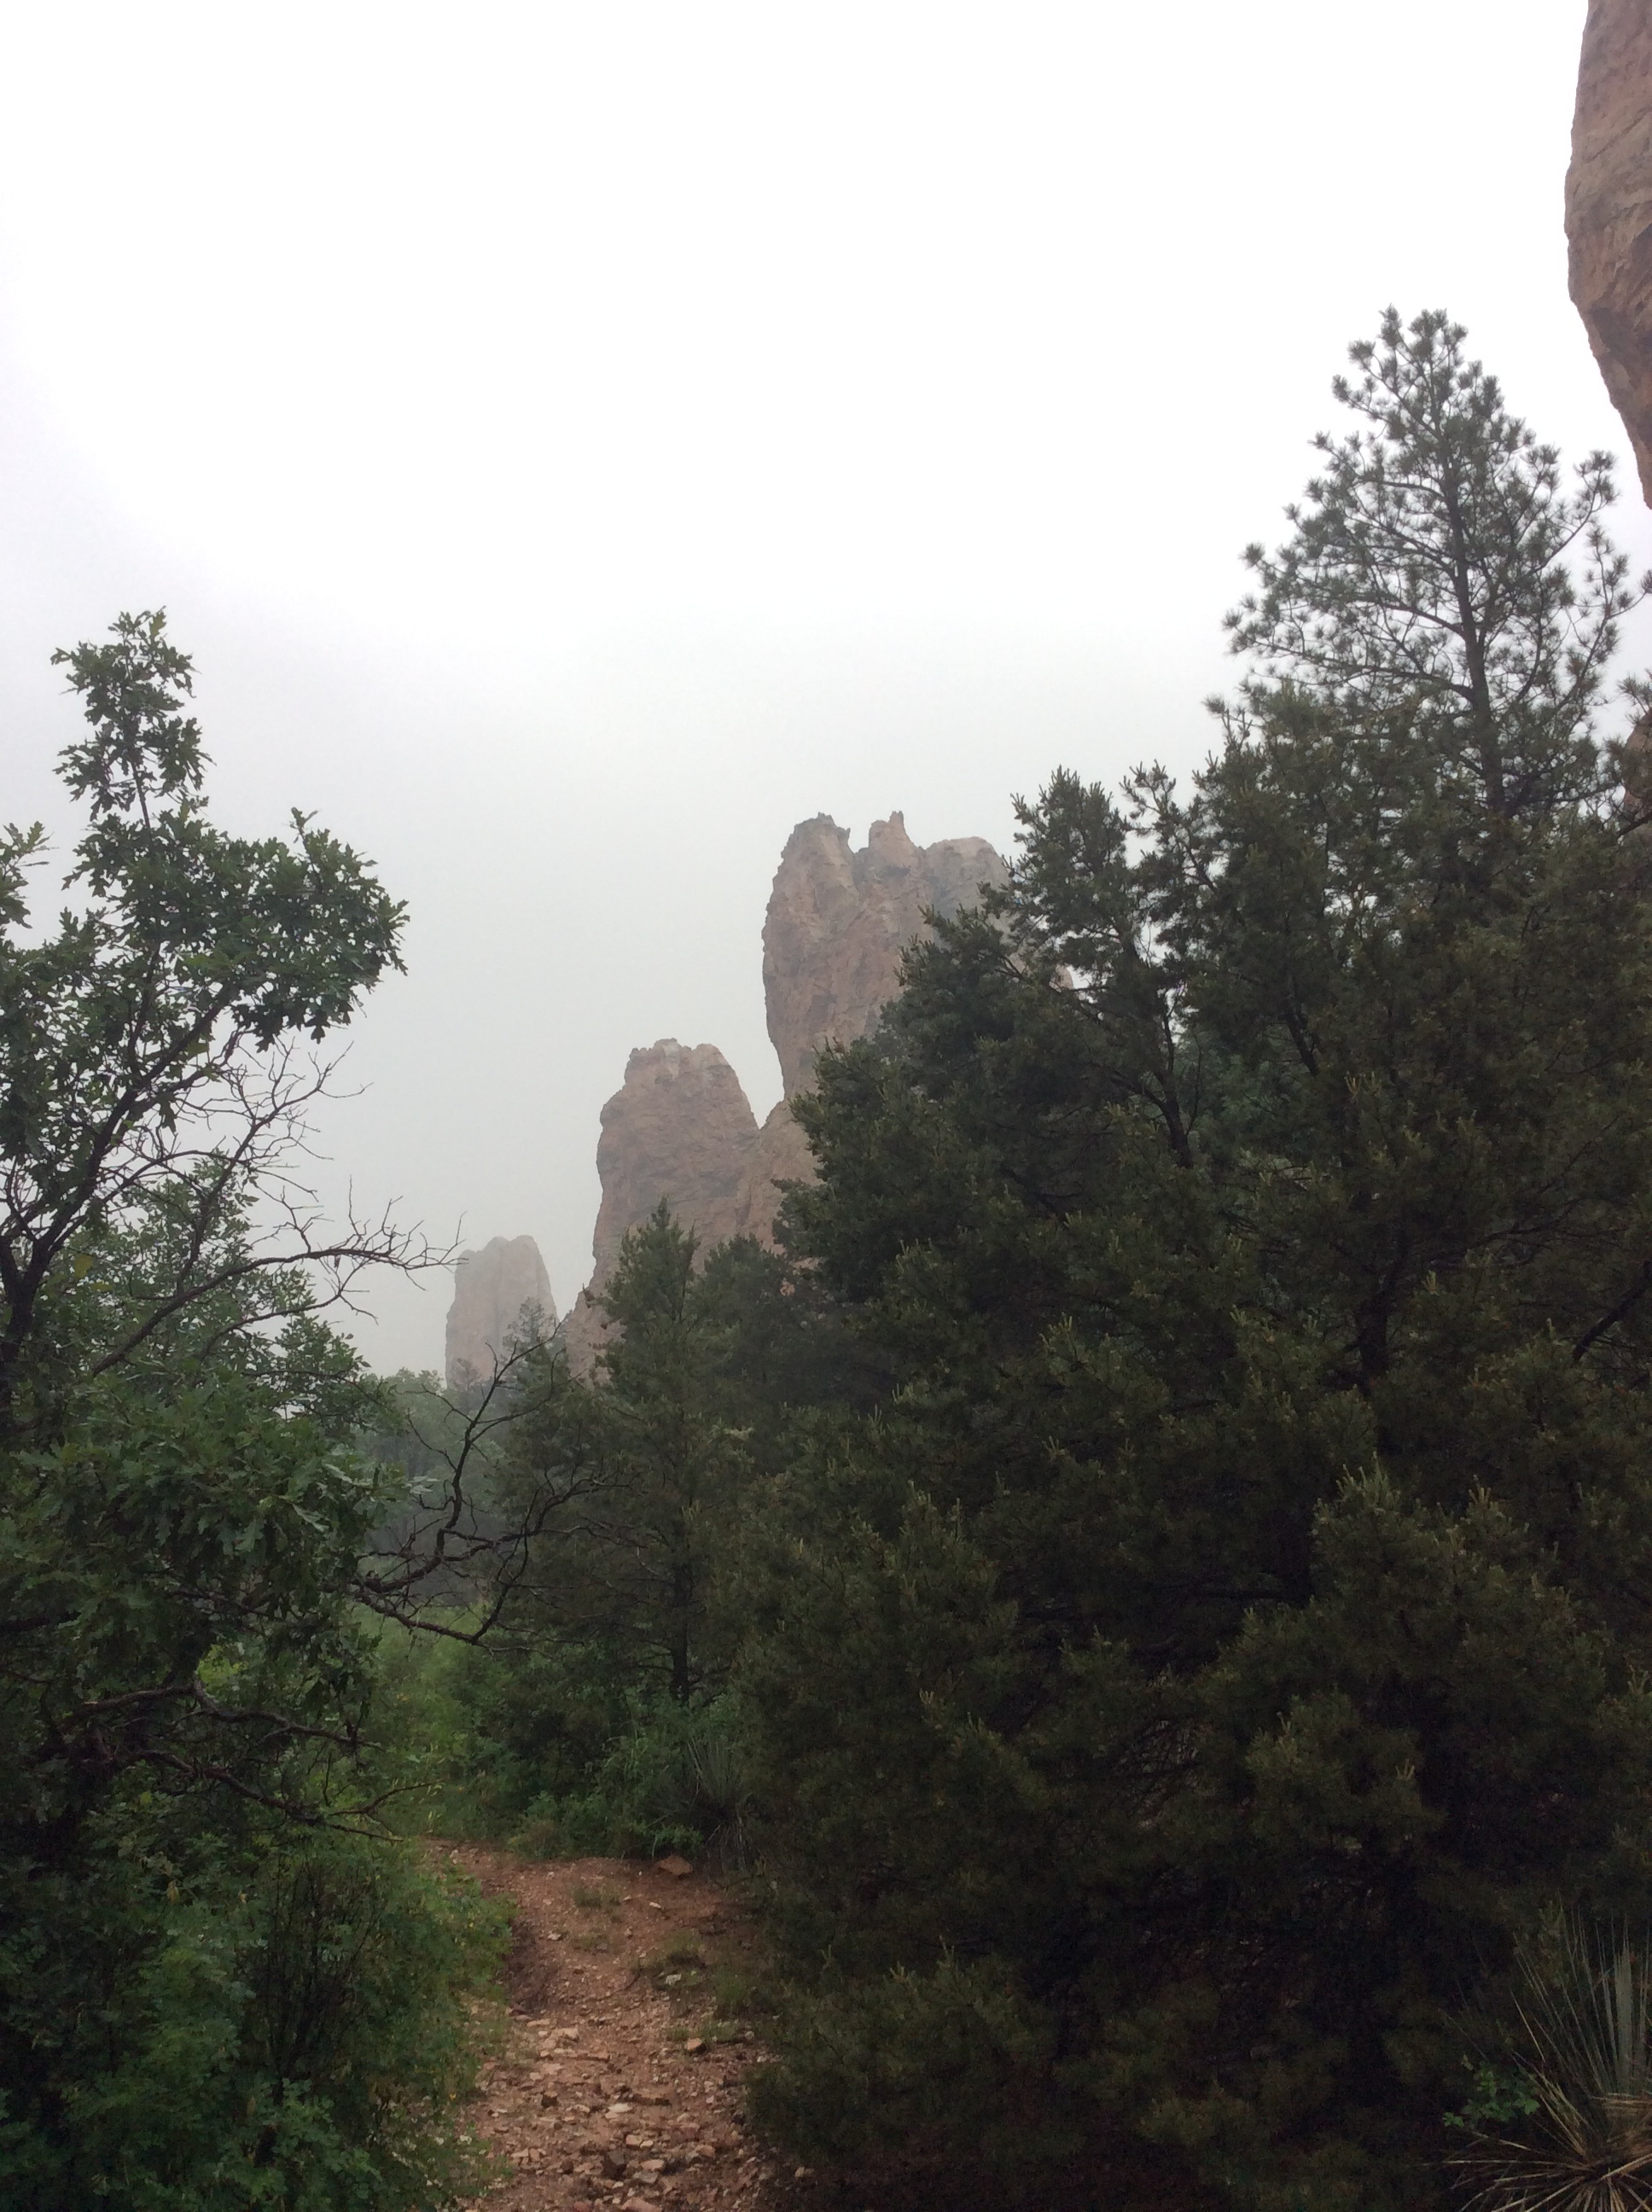
tree, forest, wilderness, mountain, hill, valley, jungle, ridge, ecosystem, atmospheric phenomenon, woody plant, mountainous landforms